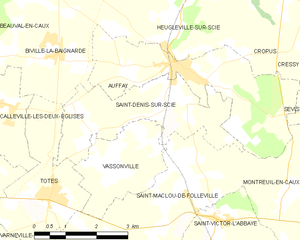
Carte des communes françaises Saint-Denis-sur-Scie